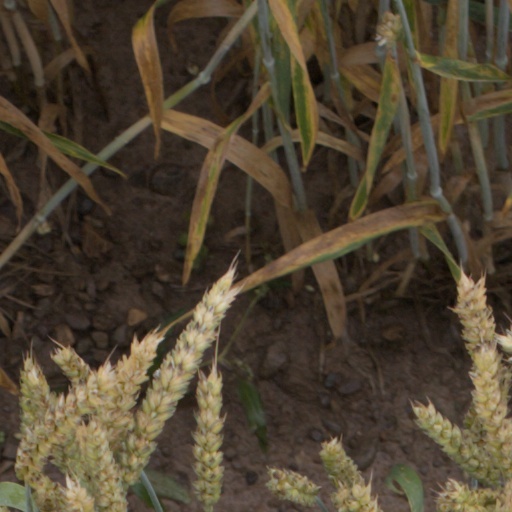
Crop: wheat